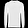
Label: Pullover